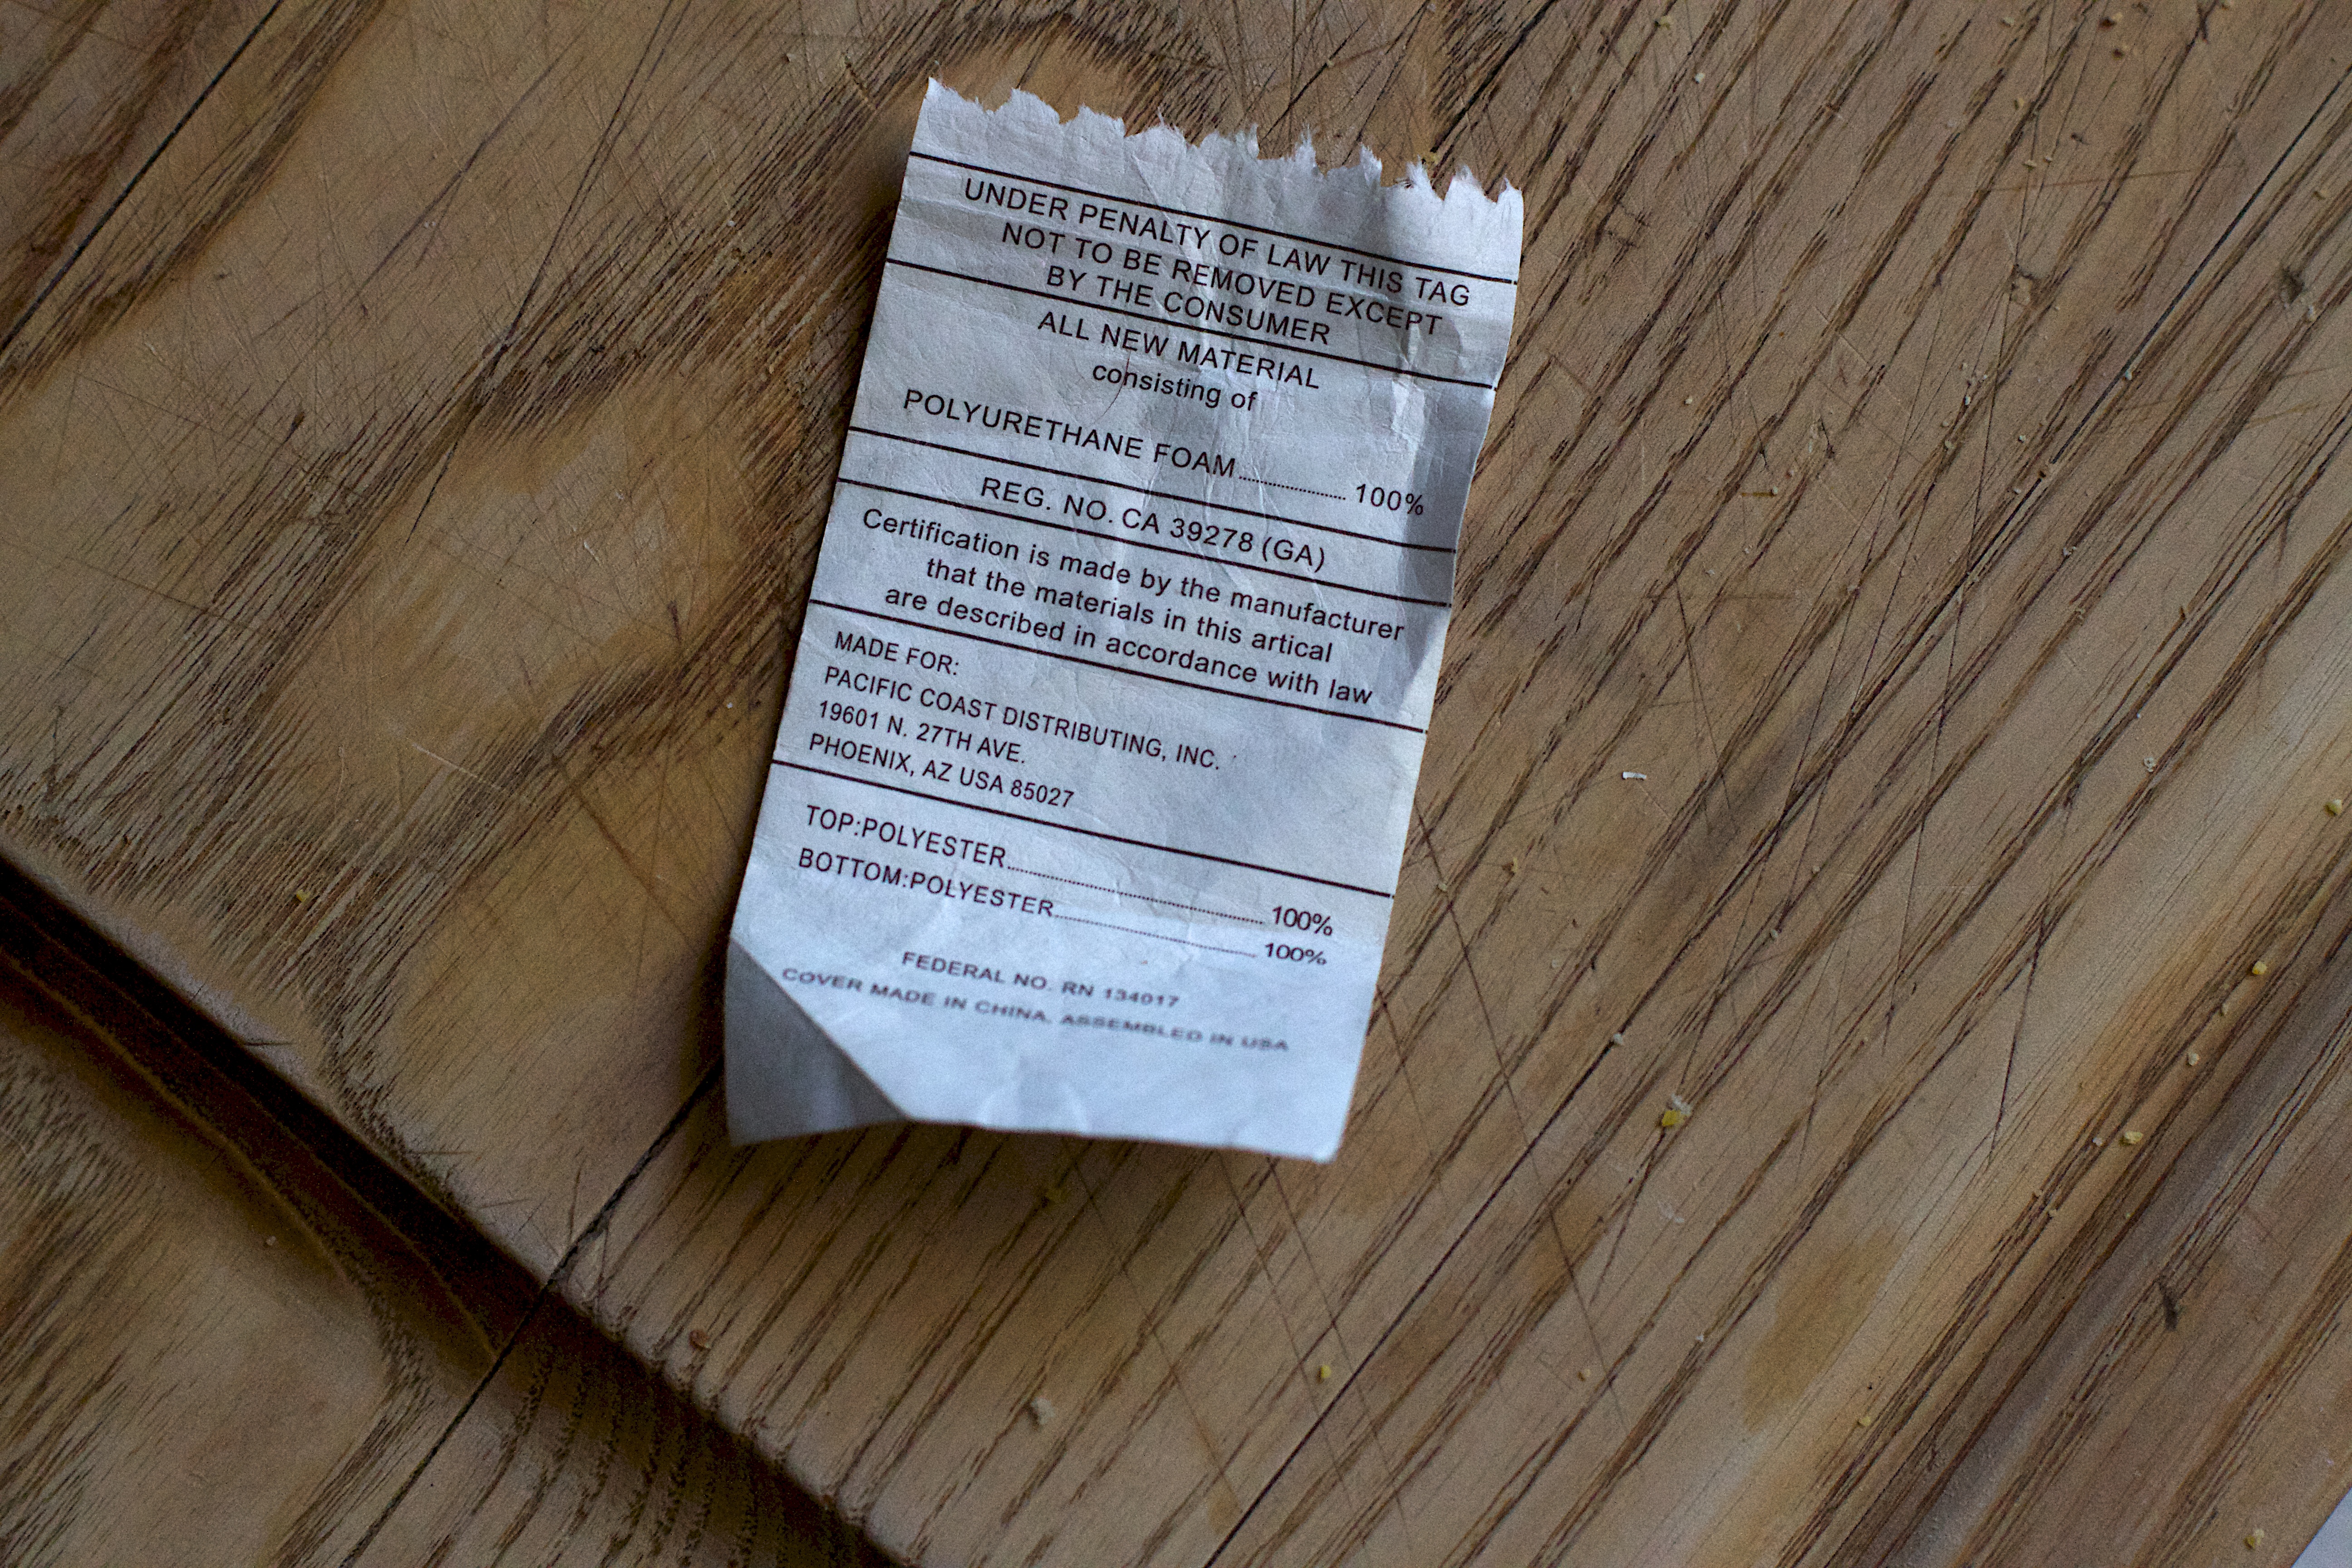
writing, wood, paper, document